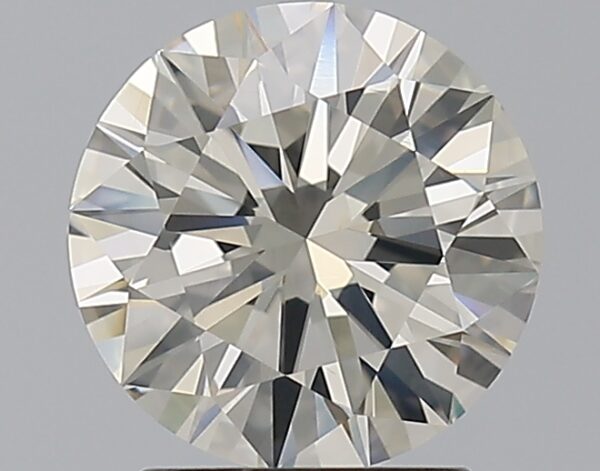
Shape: round
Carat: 1.8
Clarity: VS2
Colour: J
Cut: EX
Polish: EX
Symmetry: EX
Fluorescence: VS
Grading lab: GIA
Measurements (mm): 7.86 x 7.9 x 4.74